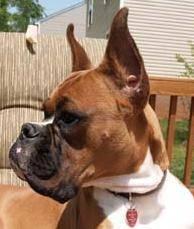
dog